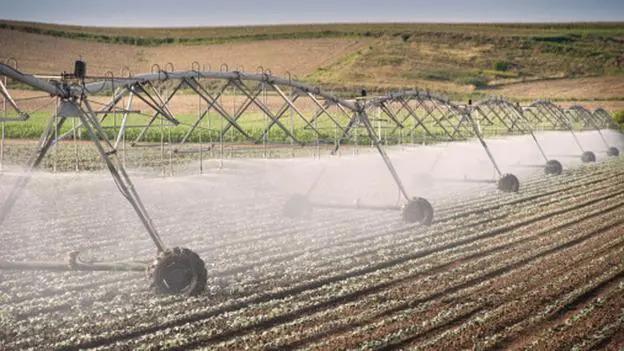
Shamba kubwa la kililmo likinyunyiziwa maji na mfumo wa umwagiliaji wa katikati. Eneo hilo linaongozwa na muundo mrefu wa chuma wa mfumo wa umwagiliajia unaoenea katika ardhi iliyolimwa, Mfumo wa umwagiliaji una sehemu nyingi zilizounganishwa, zinazoungwa mkono na minara yenye magurudumu.